Xicheng, Beijing

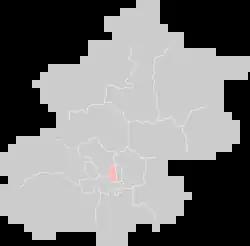
Guangji Temple

Xicheng is a district of the city of Beijing. Its cover the western half of the old city (largely inside the 2nd Ring Road; the eastern half is Dongcheng District), and has 1,106,214 inhabitants (2020 Census). Its postal code is 100032. Xicheng is subdivided into 15 subdistricts of the city proper of Beijing. The former Xuanwu District was merged into Xicheng in July 2010.